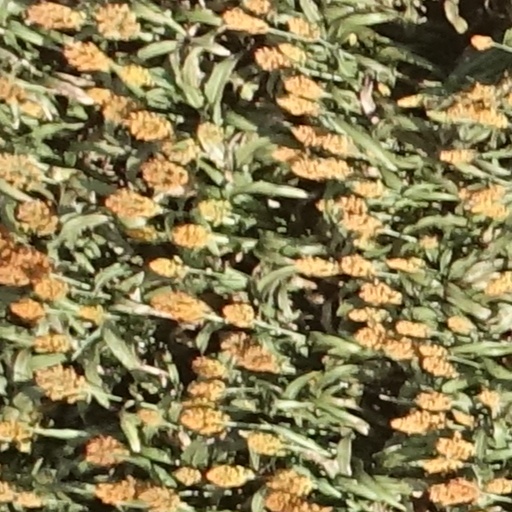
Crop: sorghum